Bijodaira Station

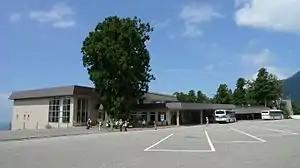

is a funicular station in Tateyama, Nakaniikawa District, Toyama Prefecture, Japan.